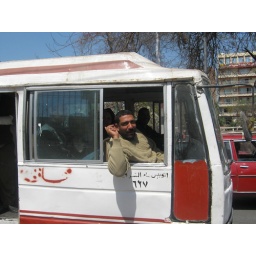
face in the bus (shada)